Hans-Georg Rammensee

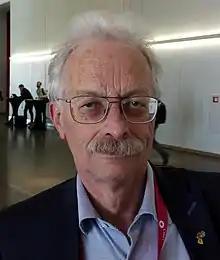
Rammensee in 2019

Hans-Georg Rammensee (born 12 April 1953) is a German immunologist and cancer researcher. He has been Chair Professor and Head of the Department of Immunology at the University of Tübingen since 1996. Rammensee has contributed essentially to the research fields of MHC biology and tumor immunology and to the development of cancer immunotherapies.